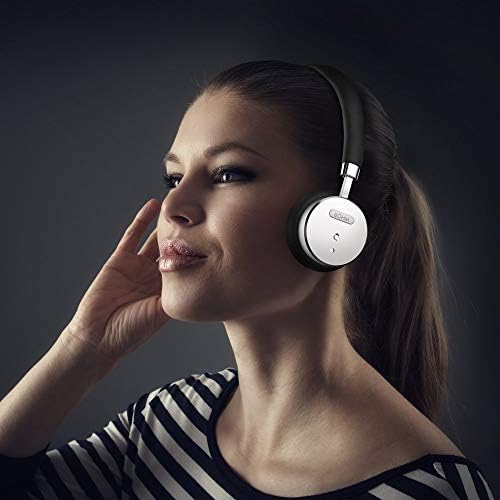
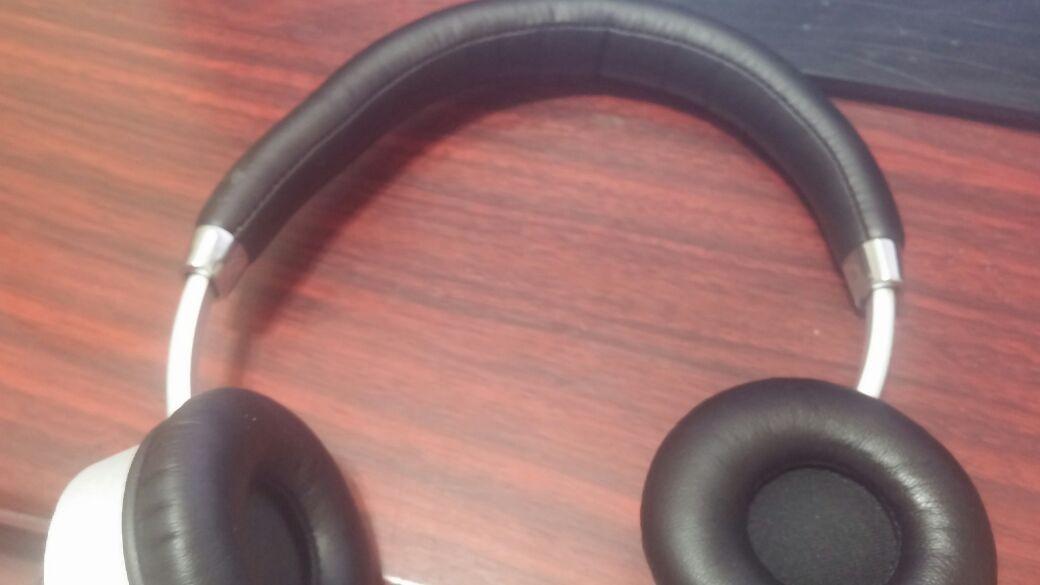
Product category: headphones
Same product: yes